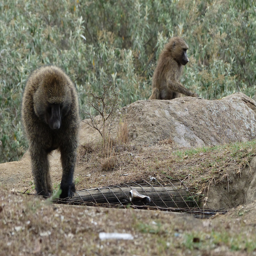
many baboons near the entrance of the gorge